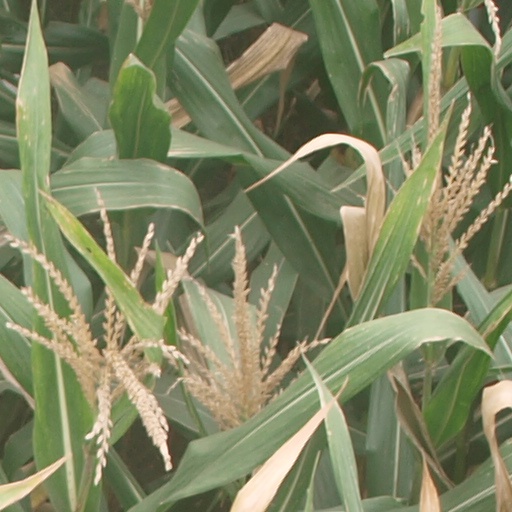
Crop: maize; corn